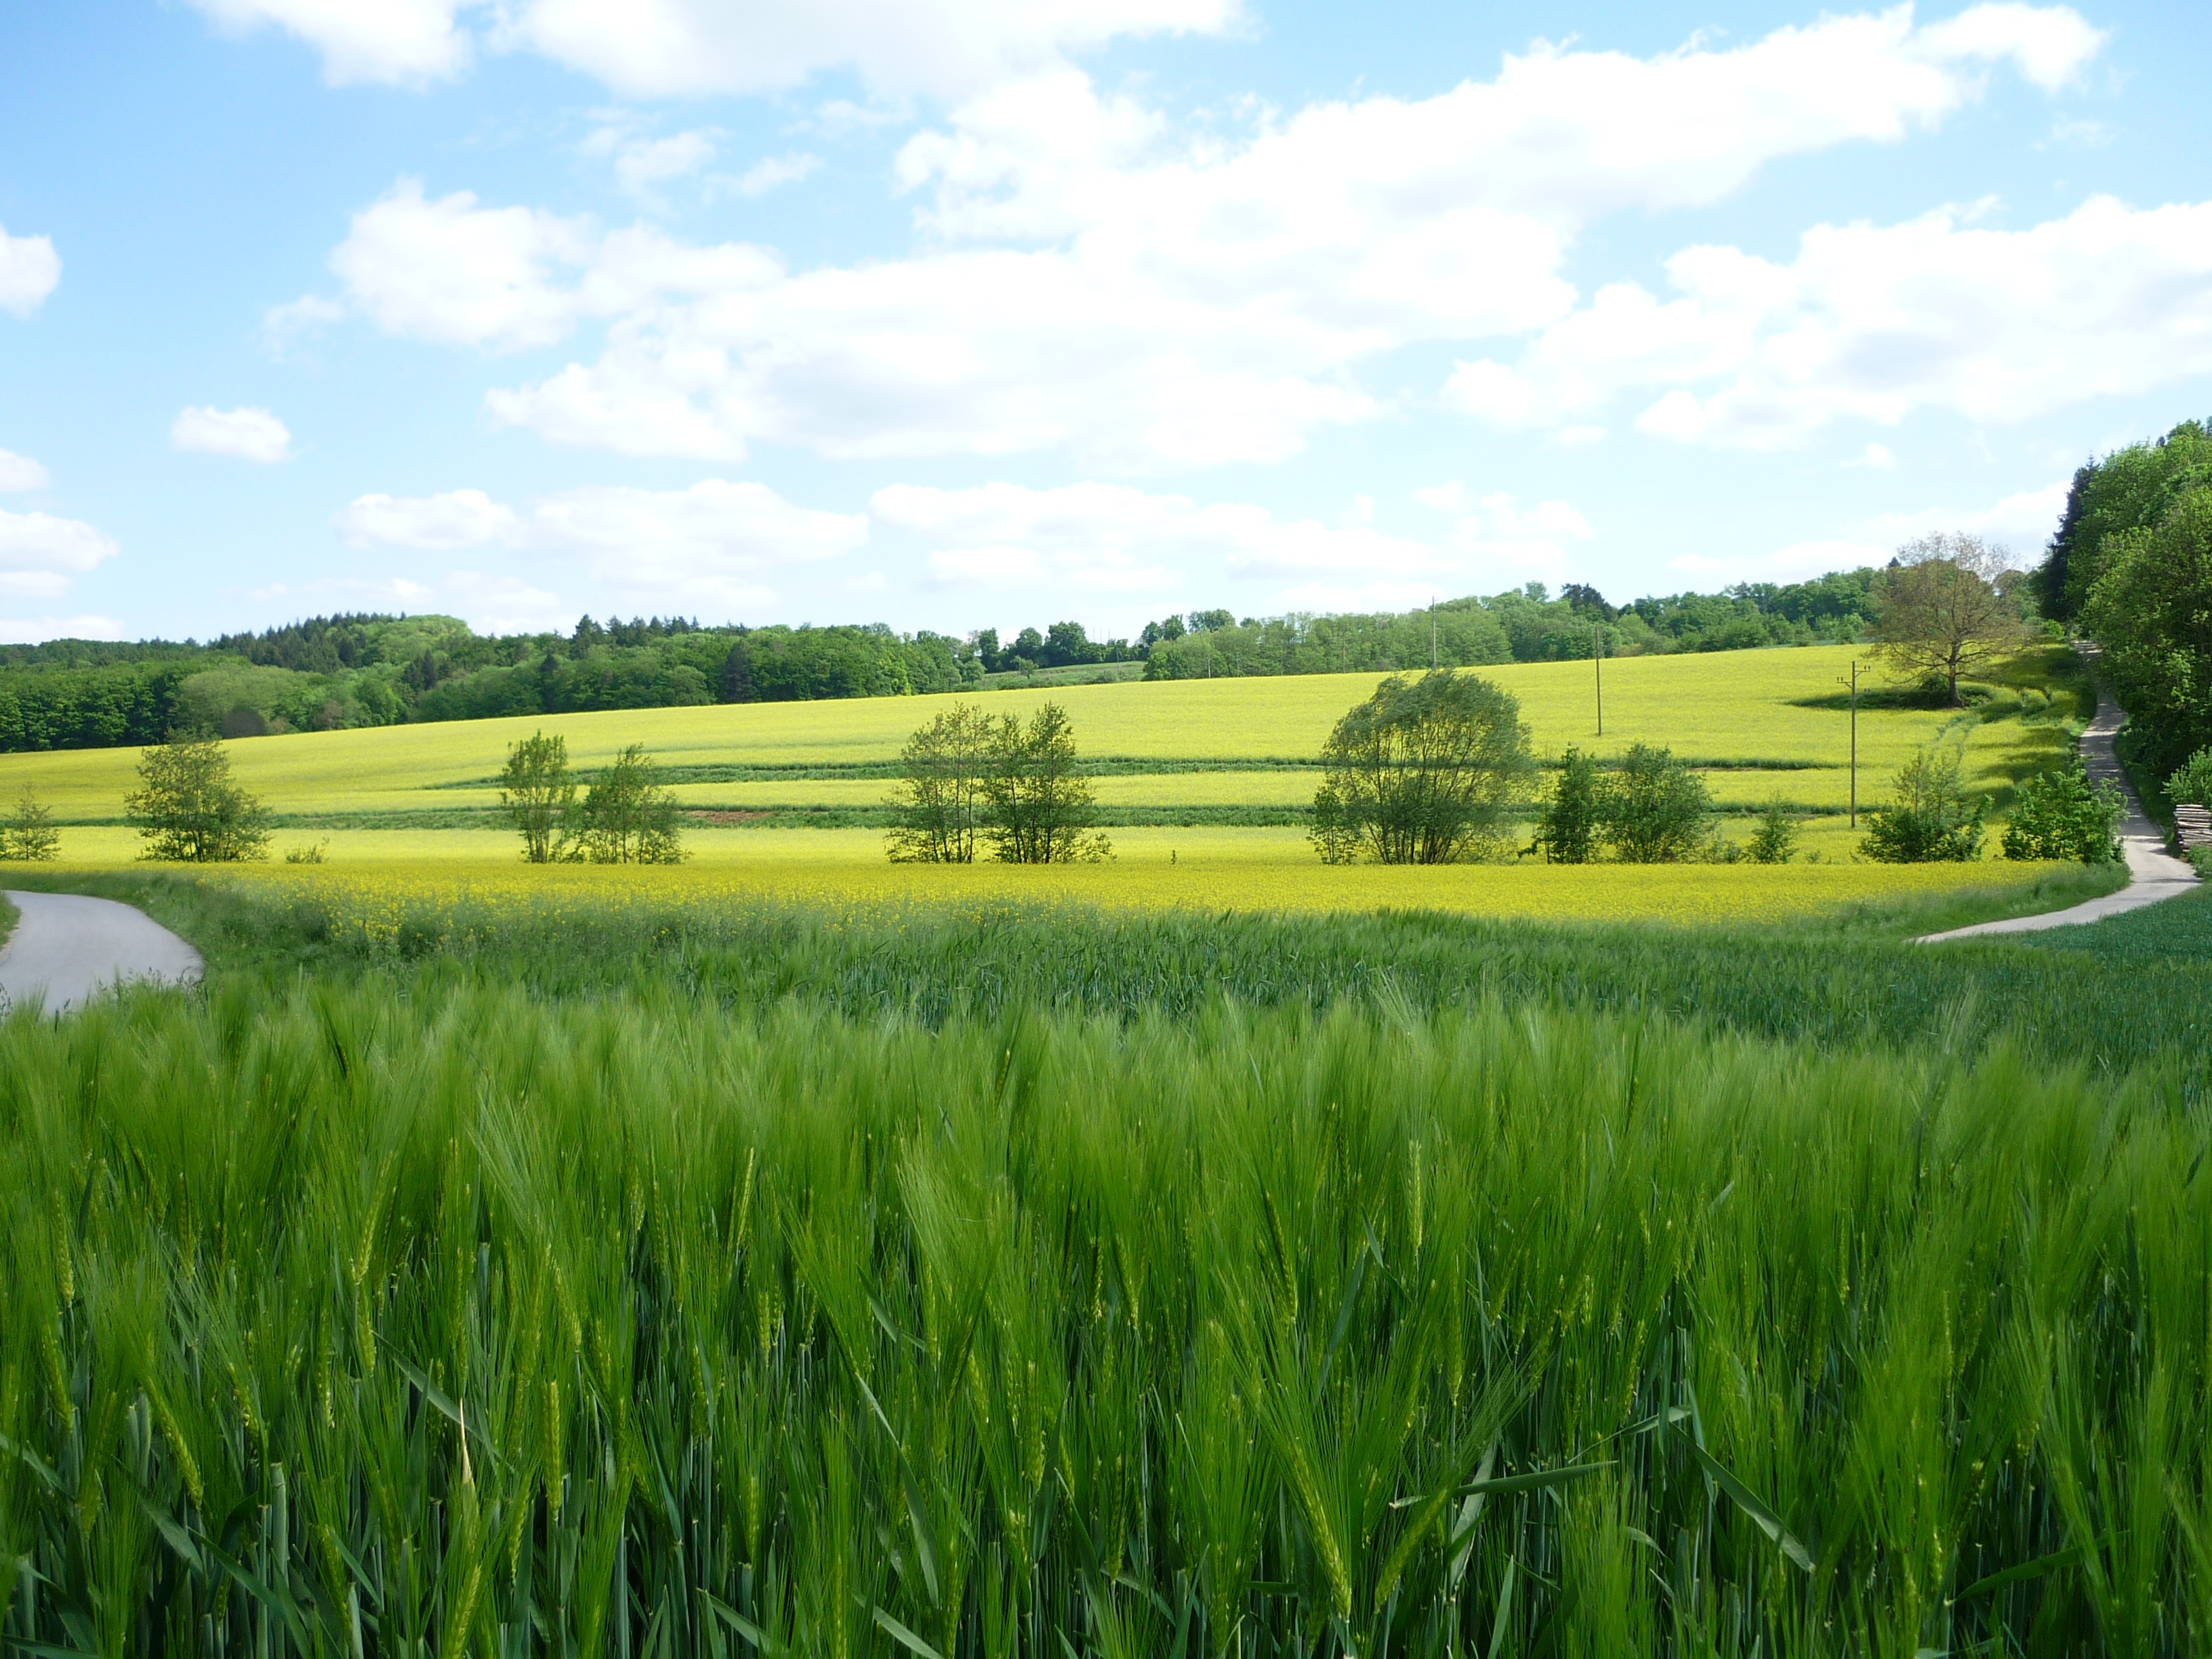
landscape, tree, nature, forest, grass, marsh, plant, sky, sunshine, field, farm, lawn, meadow, wheat, prairie, hill, summer, bush, food, green, crop, pasture, agriculture, plain, spike, clouds, grassland, cornfield, cereals, habitat, away, ecosystem, arable, rural area, paddy field, rye field, wheat spike, natural environment, geographical feature, grass family